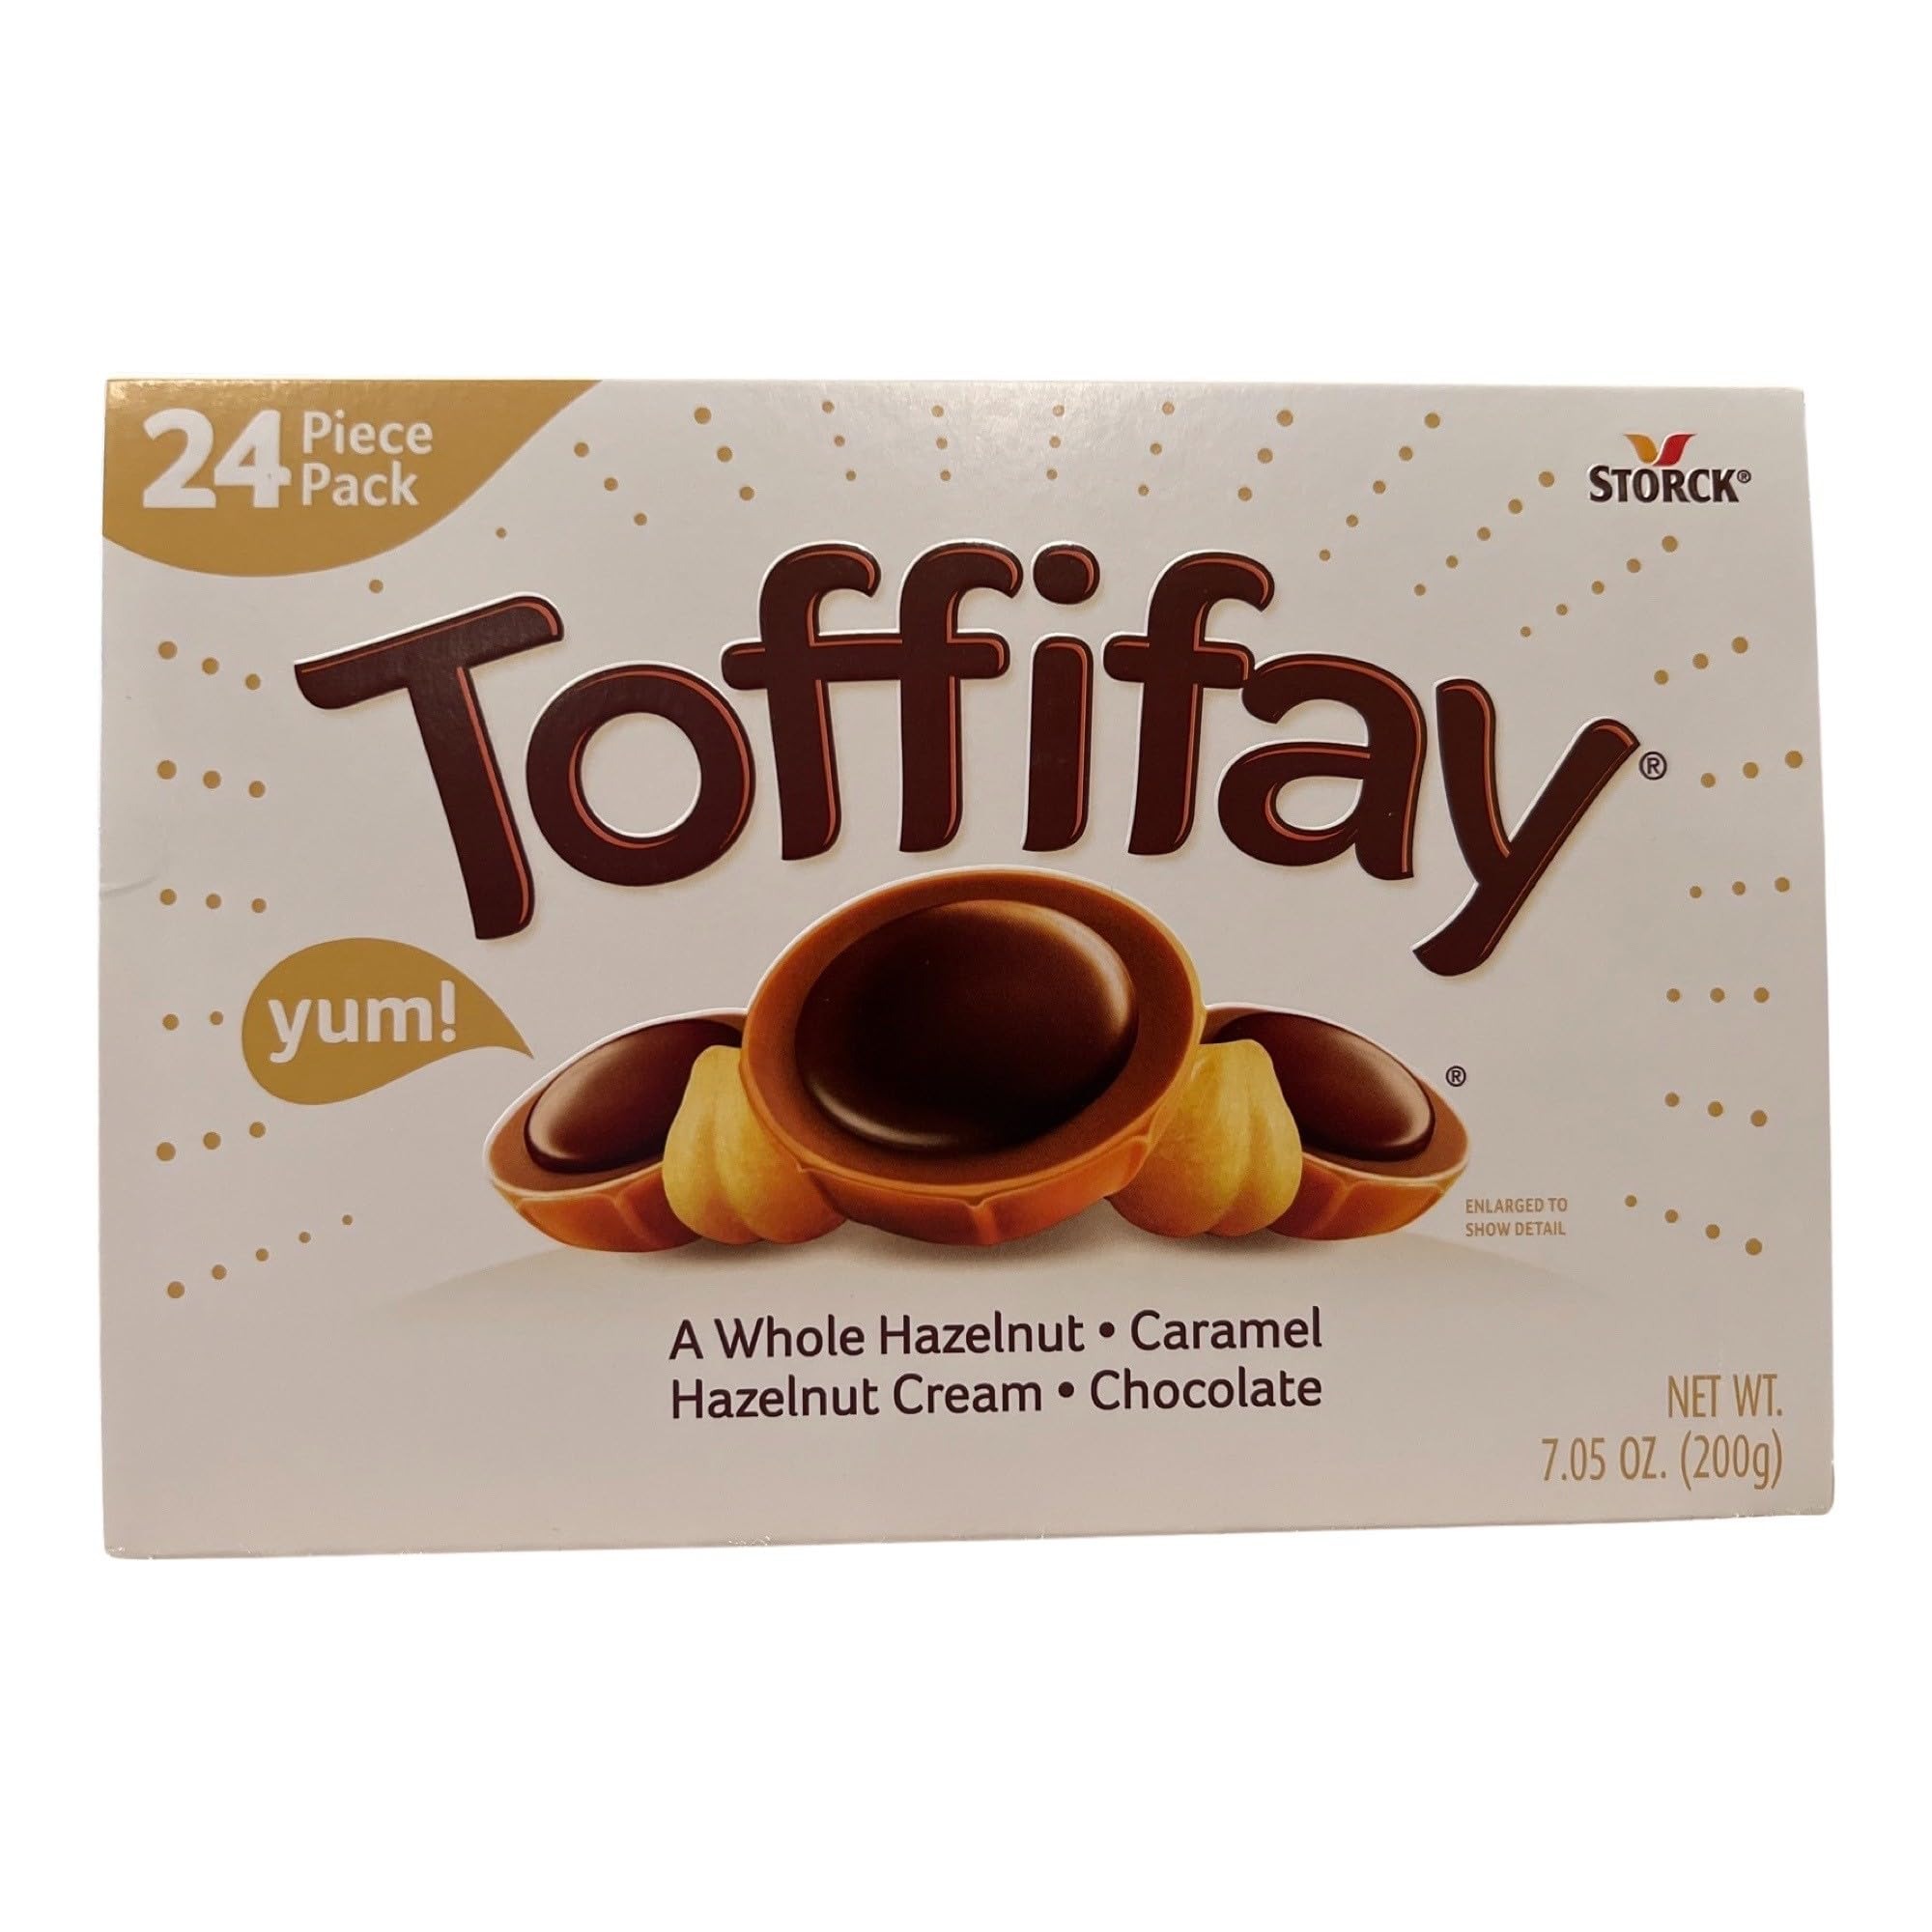
Item Name: Toffifay Hazelnut Chocolate Caramel Candy - 2 Boxes of 24 Pieces Each
Value: 48.0
Unit: Count

Price: 3.29